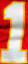
Number: 1